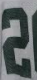
Number: 2